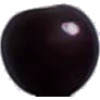
Label: cherry_wax_black